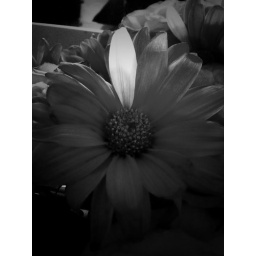
This flower was in a bouquet that Willis gave me - I thought the single white petal was cute :)